Danielle Panabaker

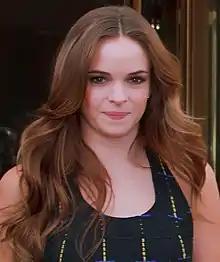
Panabaker at the 2010 Toronto International Film Festival

Panabaker followed her initial appearances in commercials with roles in television, including a part in "The Guardian" (for which she won a Young Artist Award), as well as other television series including "Malcolm in the Middle", "", "Medium", and "Summerland", and the Disney Channel Original Movie "Stuck in the Suburbs". She also appeared in the Lifetime Television productions "Sex and the Single Mom" and "Mom at Sixteen", as well as the well-reviewed miniseries "Empire Falls". She considers "Empire Falls" to be her big break, as it gave her the confidence to pursue her career. In addition, Panabaker appeared in stage productions with roles in musical theater, including "West Side Story", "Pippin", "Once upon a Time", and "Beauty Lou and the Country Beast". In 2004, she starred in the ABC film "Searching for David's Heart". In 2005, Panabaker co-starred in two widely released theatrical films, "Sky High" and "Yours, Mine & Ours". Her next role was in the film "Home of the Giants" (2008). She also had a supporting role in the film "Mr. Brooks". In the Disney Channel original movie "Read It and Weep", she plays Is, an alternate version of Jamie, who was played by her real-life sister, Kay Panabaker.